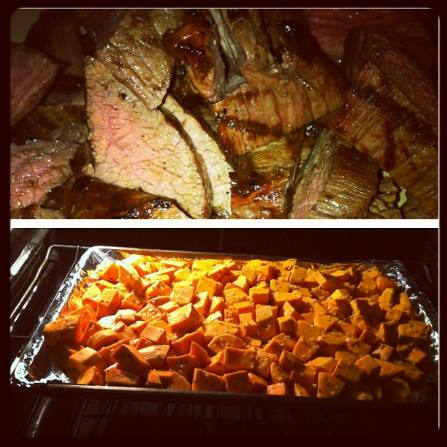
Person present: No